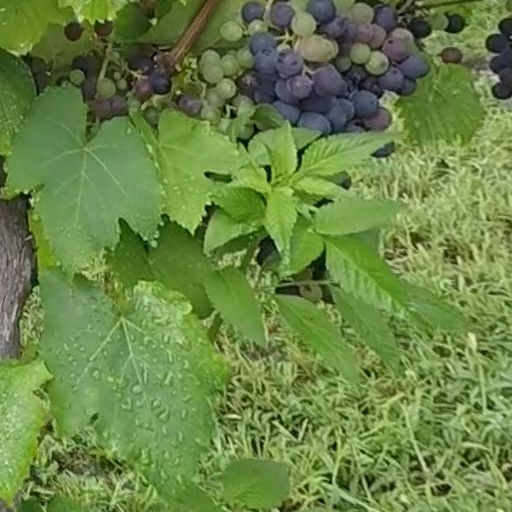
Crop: grape